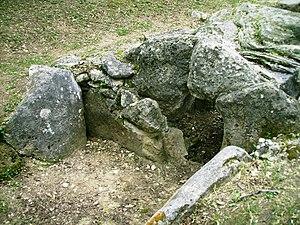
L'antichambre de l'allée couverte de la Pierre Plate à Presles (95).
Le dolmen de la Pierre Plate est une allée couverte située à Presles, dans le Val-d'Oise.
Cette liste recense les monuments historiques du département du Val-d'Oise, en France.
Presles est une commune du Val-d'Oise située à environ 30 km au nord de Paris.